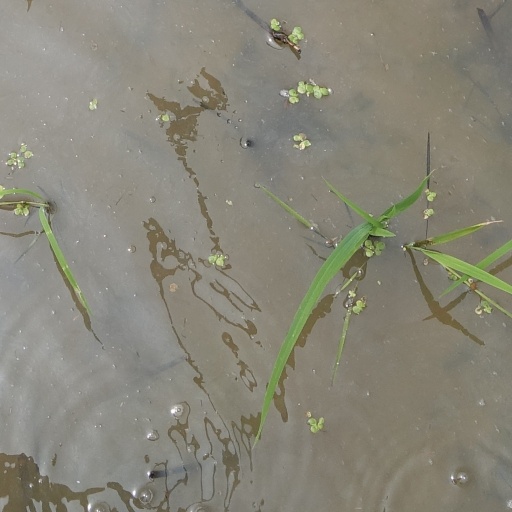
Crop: rice